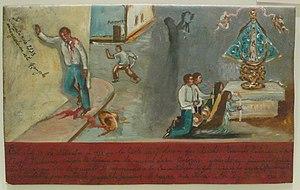
Les peintures votives du Mexique, aussi appelées ex-voto, ou en espagnol « Retablo » ou « lámina » selon leur objet, l'endroit où on les trouve souvent ou le matériel dont elles sont traditionnellement fabriquées. Peindre des images religieuses pour remercier d'un miracle ou d'une faveur reçue dans ce pays fait partie d'une longue tradition de ce genre dans le monde. L'offre de tels articles a une préséance plus immédiate dans les lignées mésoaméricaines et européennes de la culture mexicaine, mais la forme que la plupart des peintures votives prennent de la période coloniale à nos jours, est introduite au Mexique par les Espagnols. Comme en Europe, les peintures votives commencent comme des images statiques de saints ou d'autres personnalités religieuses, qui sont ensuite données à une église. Plus tard, des images narratives, racontant l'histoire personnelle d'un miracle ou d'une faveur reçue, sont apparues. Ces peintures sont d'abord produites par les riches et souvent sur toile; cependant, lorsque les feuilles d'étain sont devenues abordables, les classes inférieures ont commencé à les peindre sur ce support.